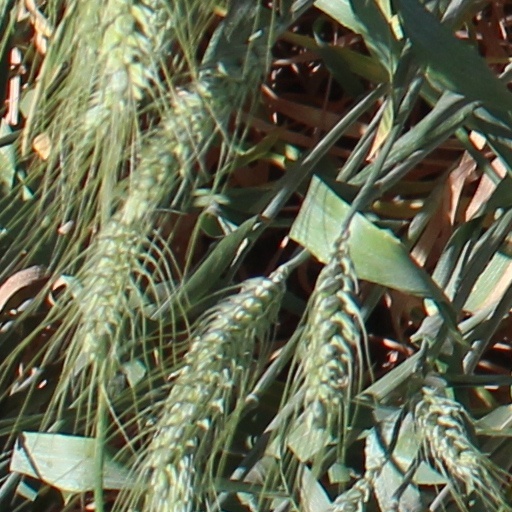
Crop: wheat